History of France's civil nuclear program

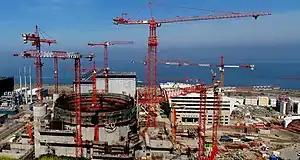
Flamanville EPR construction site, 2010.

In December 2003, Siemens convinced TVO, the Finnish utility, to select the EPR, a third-generation reactor they had co-developed, for the extension of its Olkiluoto nuclear power plant. Although work began in February 2005, it was delayed due to the fact that the turnkey reactor was a prototype. It was only in the following year that EDF decided to build a "production demonstrator" of the EPR at the Flamanville nuclear power plant in France. After the decision was made, a public debate ensued, during which anti-nuclear advocates criticized the fact that the choice had already been made. The bill authorizing the construction of the EPR had passed on June 23, 2005, over three months before the start of the debate. A year later, construction began with a budget of 3.3 billion euros and a completion date set for 2012. However, by July 2009, the project was already two years behind schedule. The cost of constructing the third reactor at Flamanville underwent several upward revisions, from 5 billion euros in 2010 to 6 billion euros in 2011, 8.5 billion euros in 2012 and 10.9 billion euros in 2018. Ultimately, the Normandy EPR's completion was delayed until 2023 at a staggering cost of 12.4 billion euros, which was almost four times the planned expenditure and a decade overdue. In China, where Areva was granted an €8 billion contract for two EPRs in Taishan in 2007, construction is currently behind schedule and over budget but to a lesser extent than in prior years. The initial Chinese EPR commenced operation on June 6, 2018, prior to its Finnish and French peers, whose building had initiated four and three years earlier correspondingly.